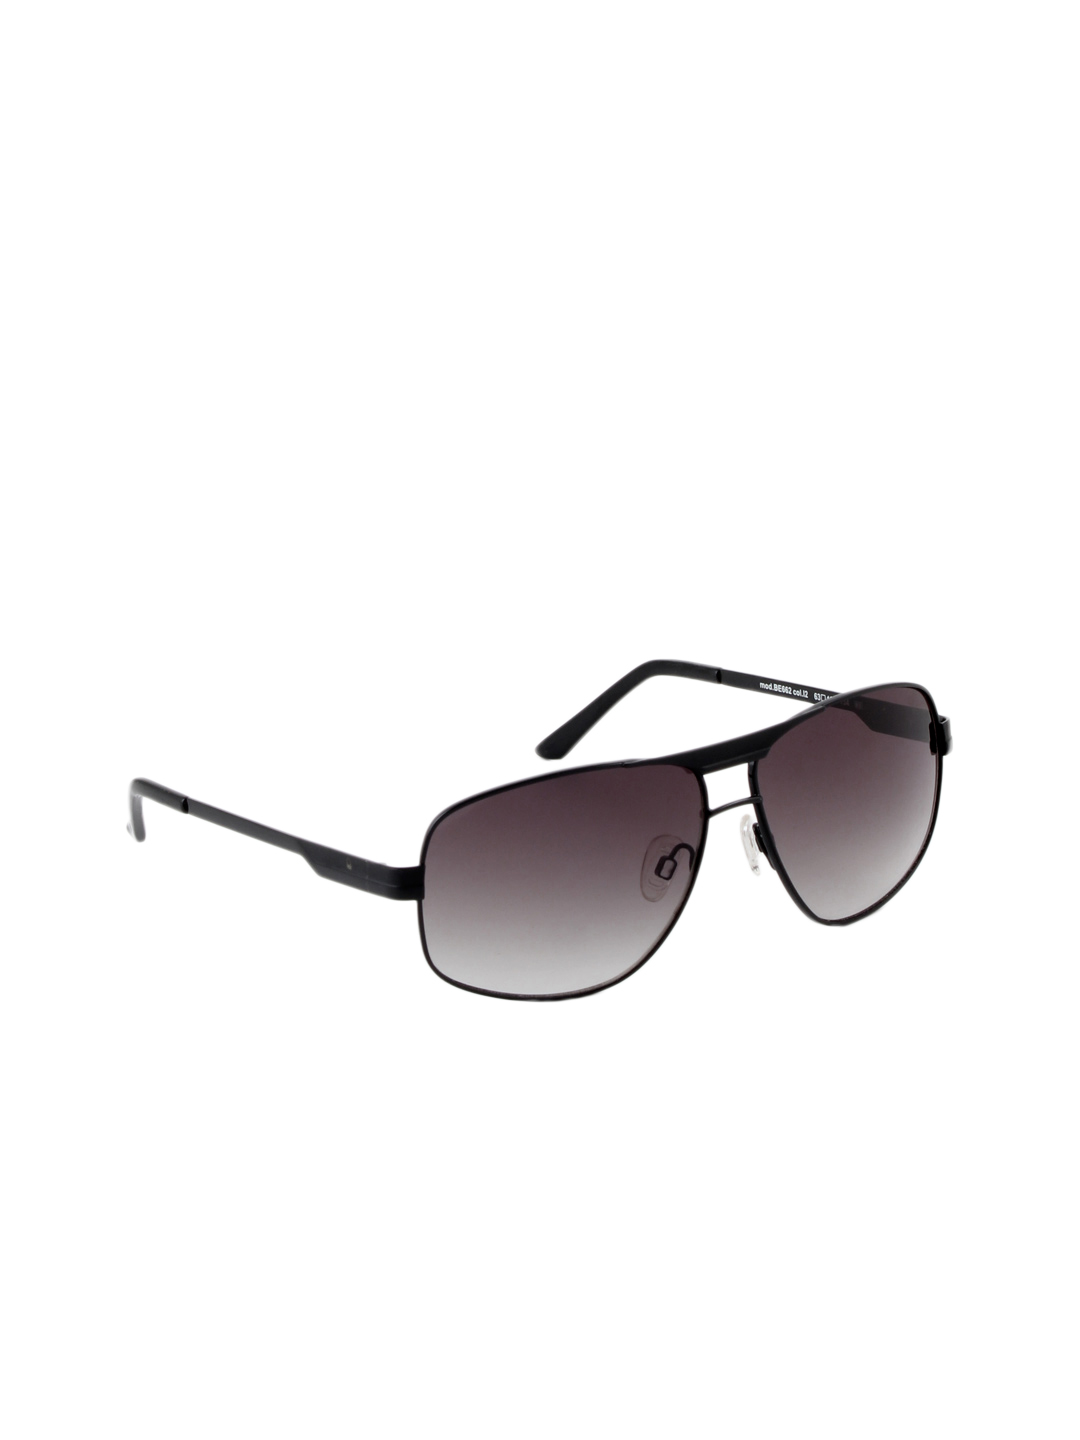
United Colors of Benetton Men Sunglass
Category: Accessories / Eyewear / Sunglasses
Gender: Men
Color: Black
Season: Winter 2016
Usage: Casual